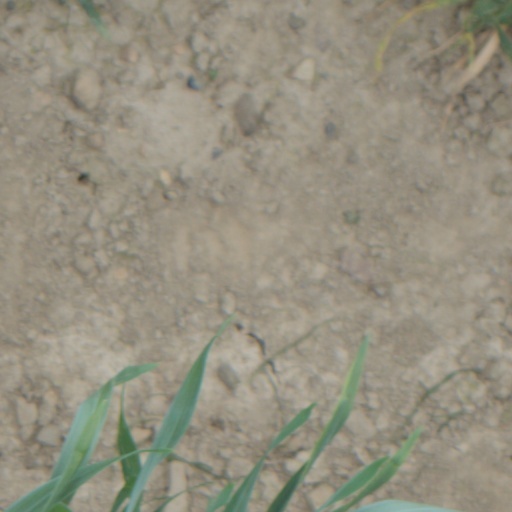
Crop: wheat